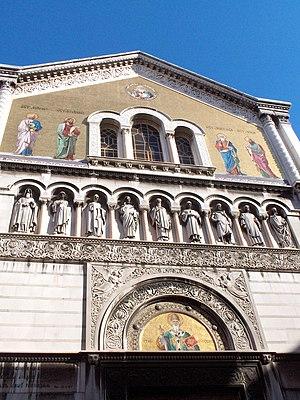
L'église de la Sainte-Trinité-et-Saint-Spiridion est une église de la communauté serbe orthodoxe de Trieste, dans le Frioul-Vénétie Julienne. Elle se situe plus précisément Via San Spiridione dans le quartier de Teresiano près du grand canal.